Rush hour

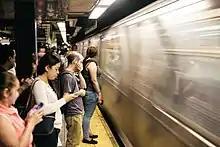
Morning rush hour on the New York City Subway platform at Jackson Heights–Roosevelt Avenue

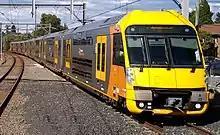
A set on the Sydney Trains network. All suburban trains on the network have two decks for increased capacity.

A rush hour (American English, British English) or peak hour (Australian English, Indian English) is a part of the day during which traffic congestion on roads and crowding on public transport is at its highest. Normally, this happens twice every weekday: once in the morning and once in the afternoon or evening, the times during which most people commute. The term is often used for a period of peak congestion that may last for more than one hour.